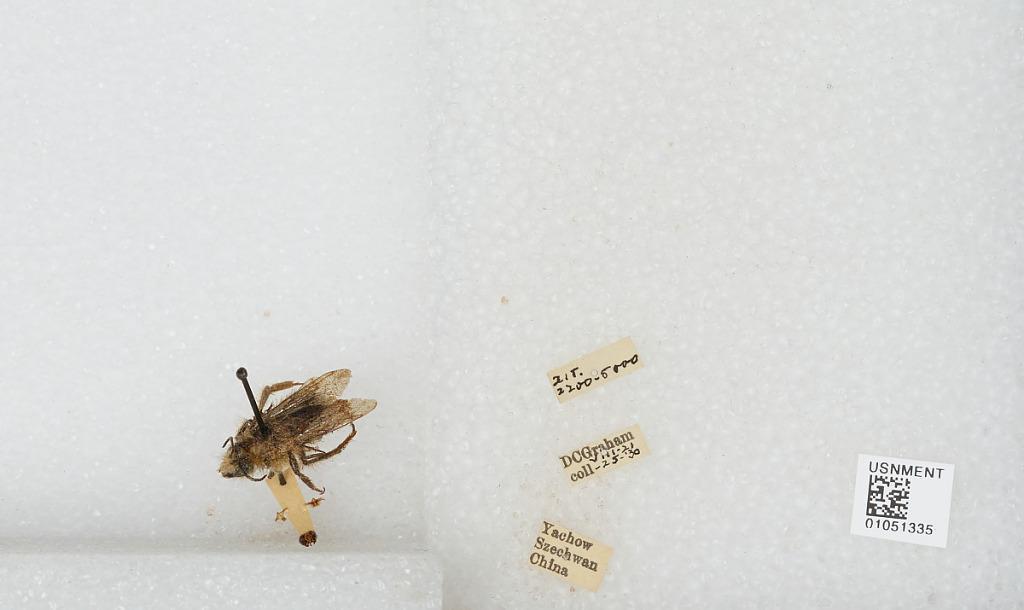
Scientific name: Bombus sp.
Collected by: D. Graham
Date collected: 1930-8-21
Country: China
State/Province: Sichuan
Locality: Yucheng